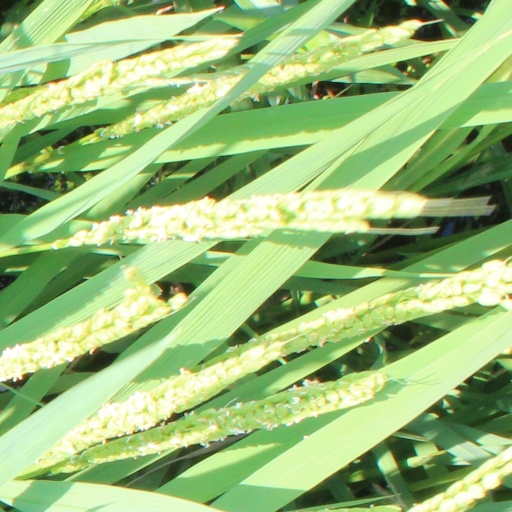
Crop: rice